Yankee Dudler

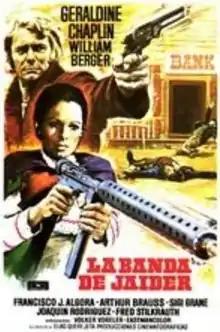
Film poster

Yankee Dudler is a 1973 German-Spanish western film directed by Volker Vogeler, written by Ulf Miehe and Volker Vogeler, composed by Luis de Pablo and starred by Arthur Brauss, Francisco Algora and Joaquín Rodríguez.